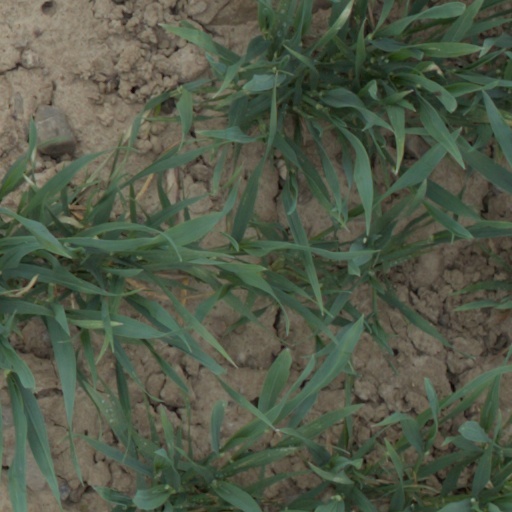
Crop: wheat